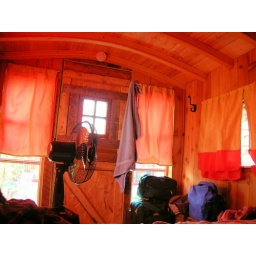
sitting on the bed in our little room